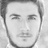
Emotion: neutral